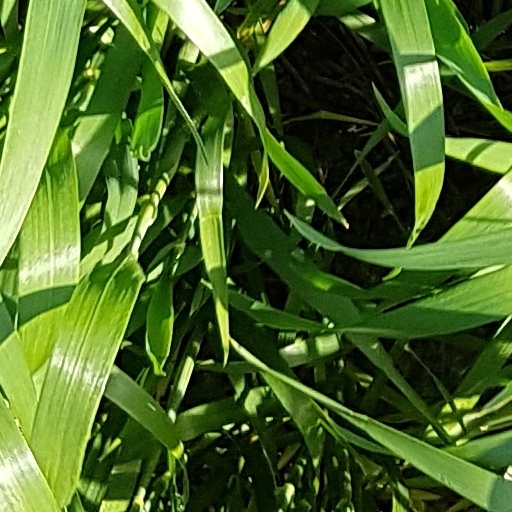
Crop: wheat